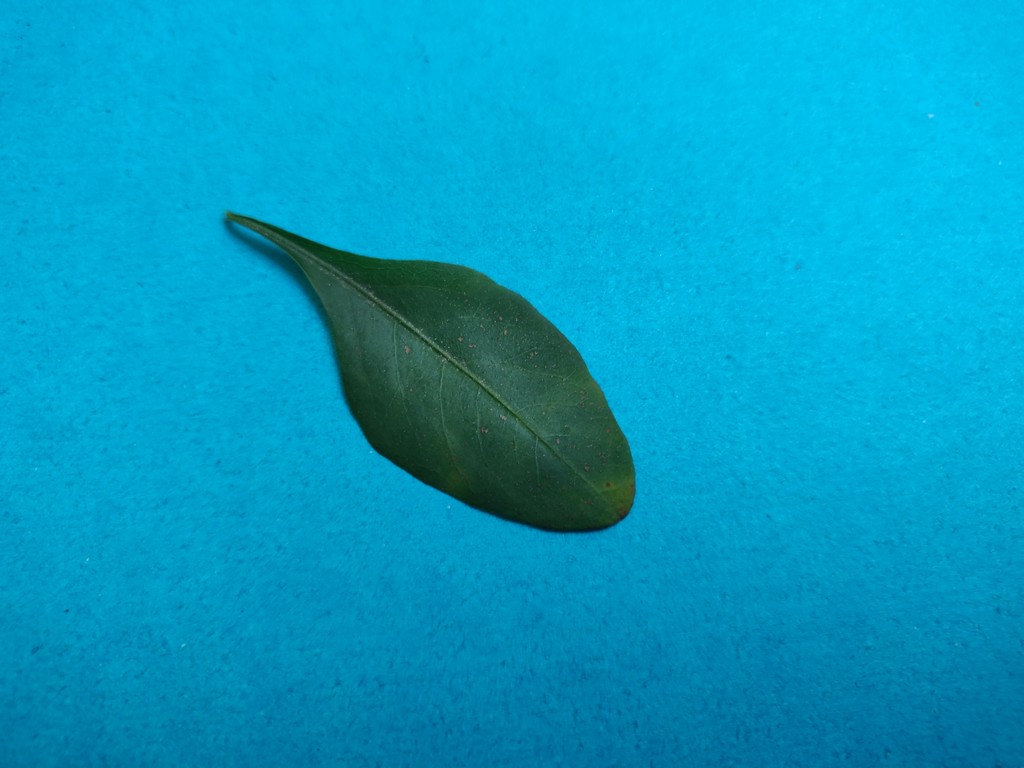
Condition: Unhealthy
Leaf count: single
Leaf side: front